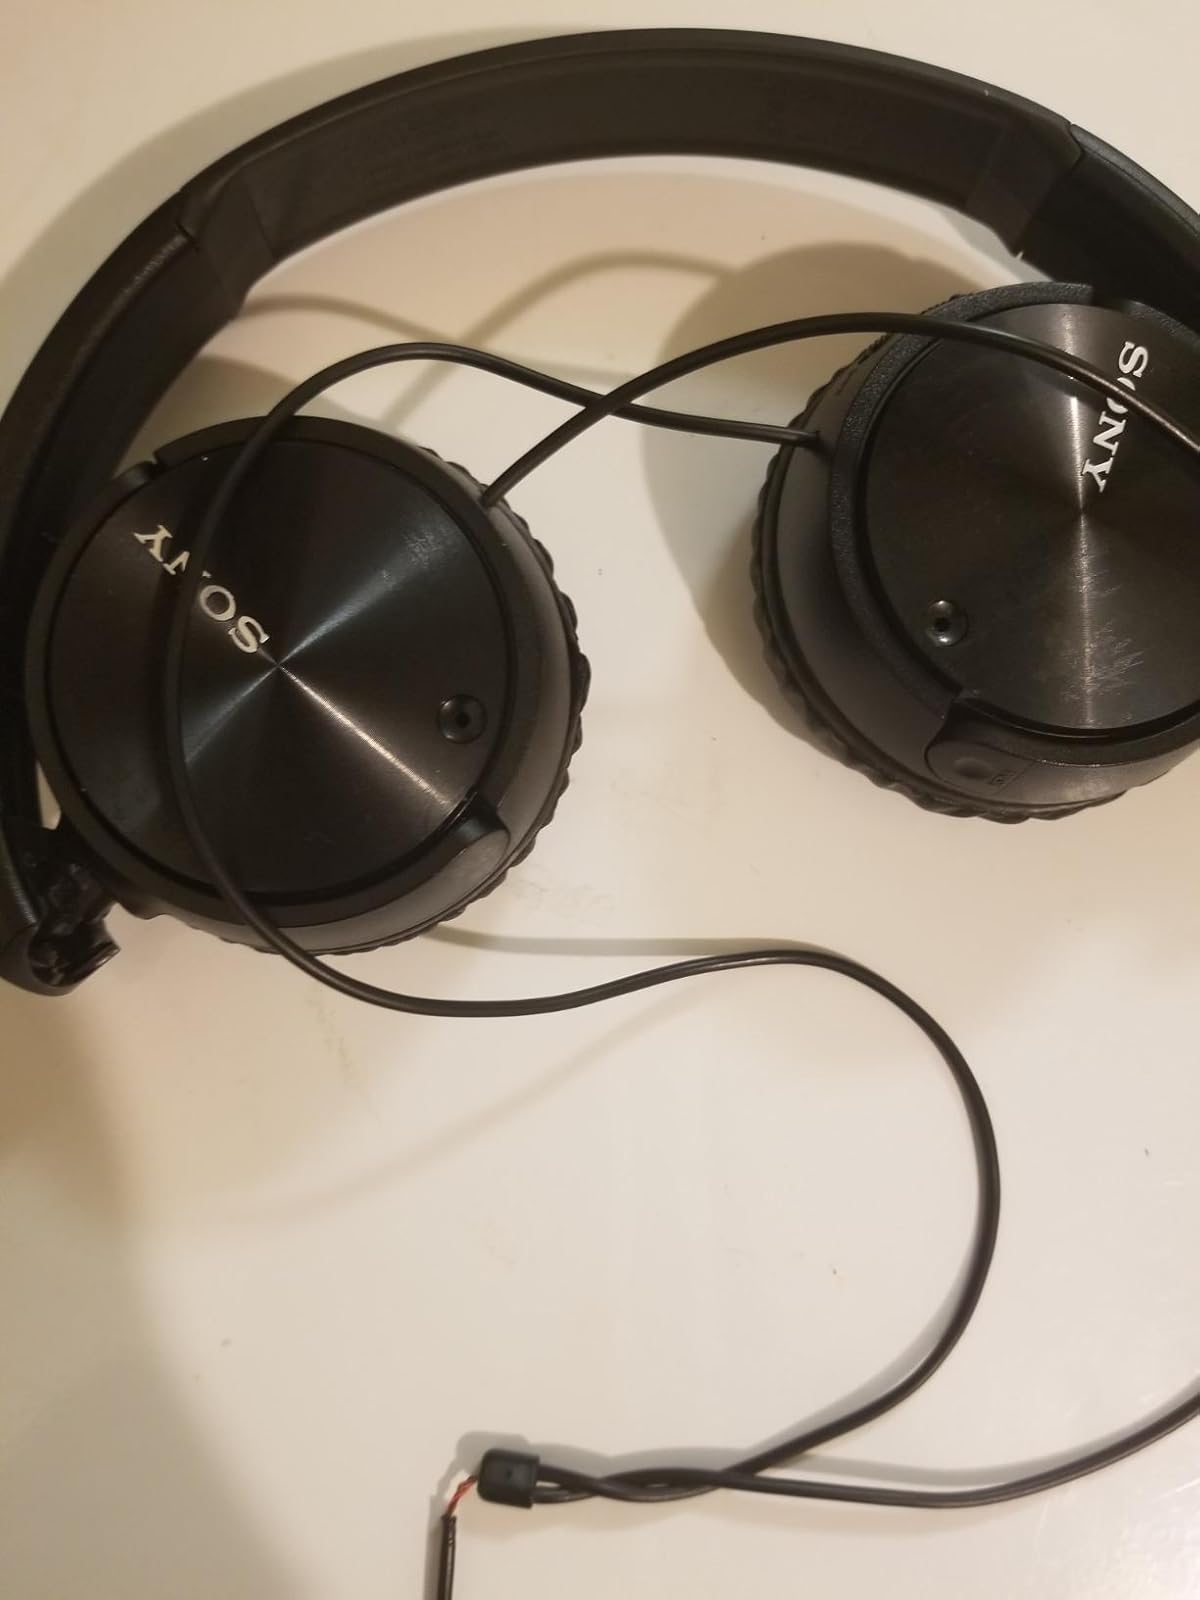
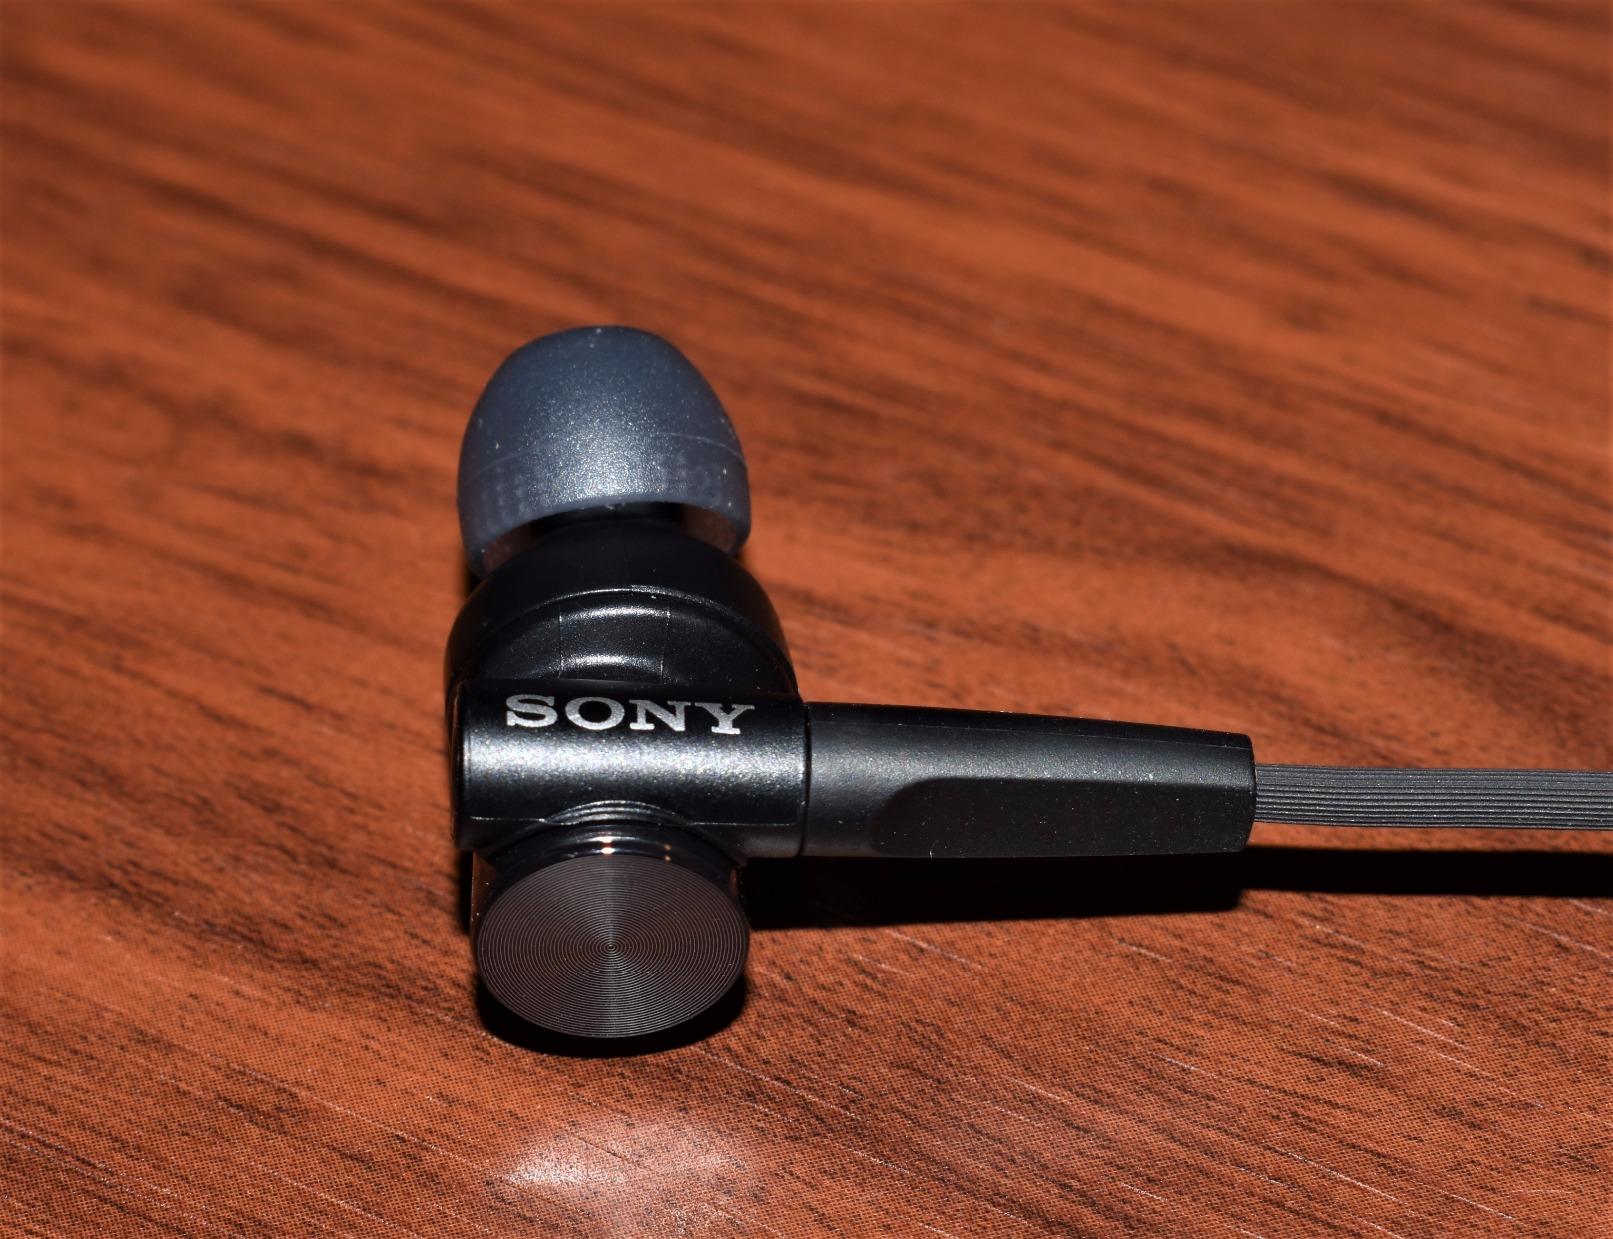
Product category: headphones
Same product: no